Nagelfluhkette

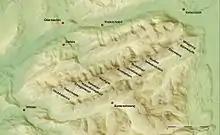
Map of the Nagelfluhkette

The Nagelfluhkette is a mountain range located in Bavaria, Germany and Vorarlberg, Austria, bordering on the northern edge of the Allgäu Alps. It has a maximum altitude of 1,834 m above sea level. Its name derives from the rock type Nagelfluh. In older and geological literature, as well as in the local vernacular language, one also finds the term Hochgratkette.